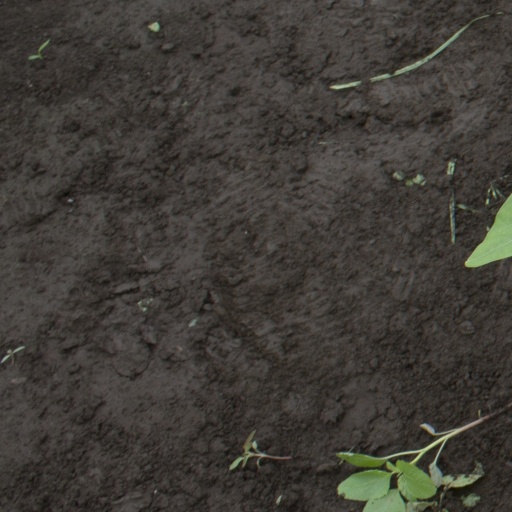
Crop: soybean